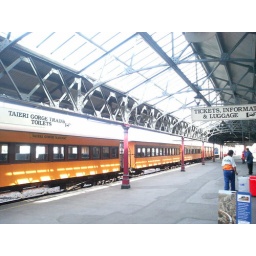
Taieri Gorge Railway train. Travelling by train from Dunedin to Pukerangi (near Matarae). From there by bus to Queenstown.